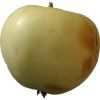
Label: Apple hit 1